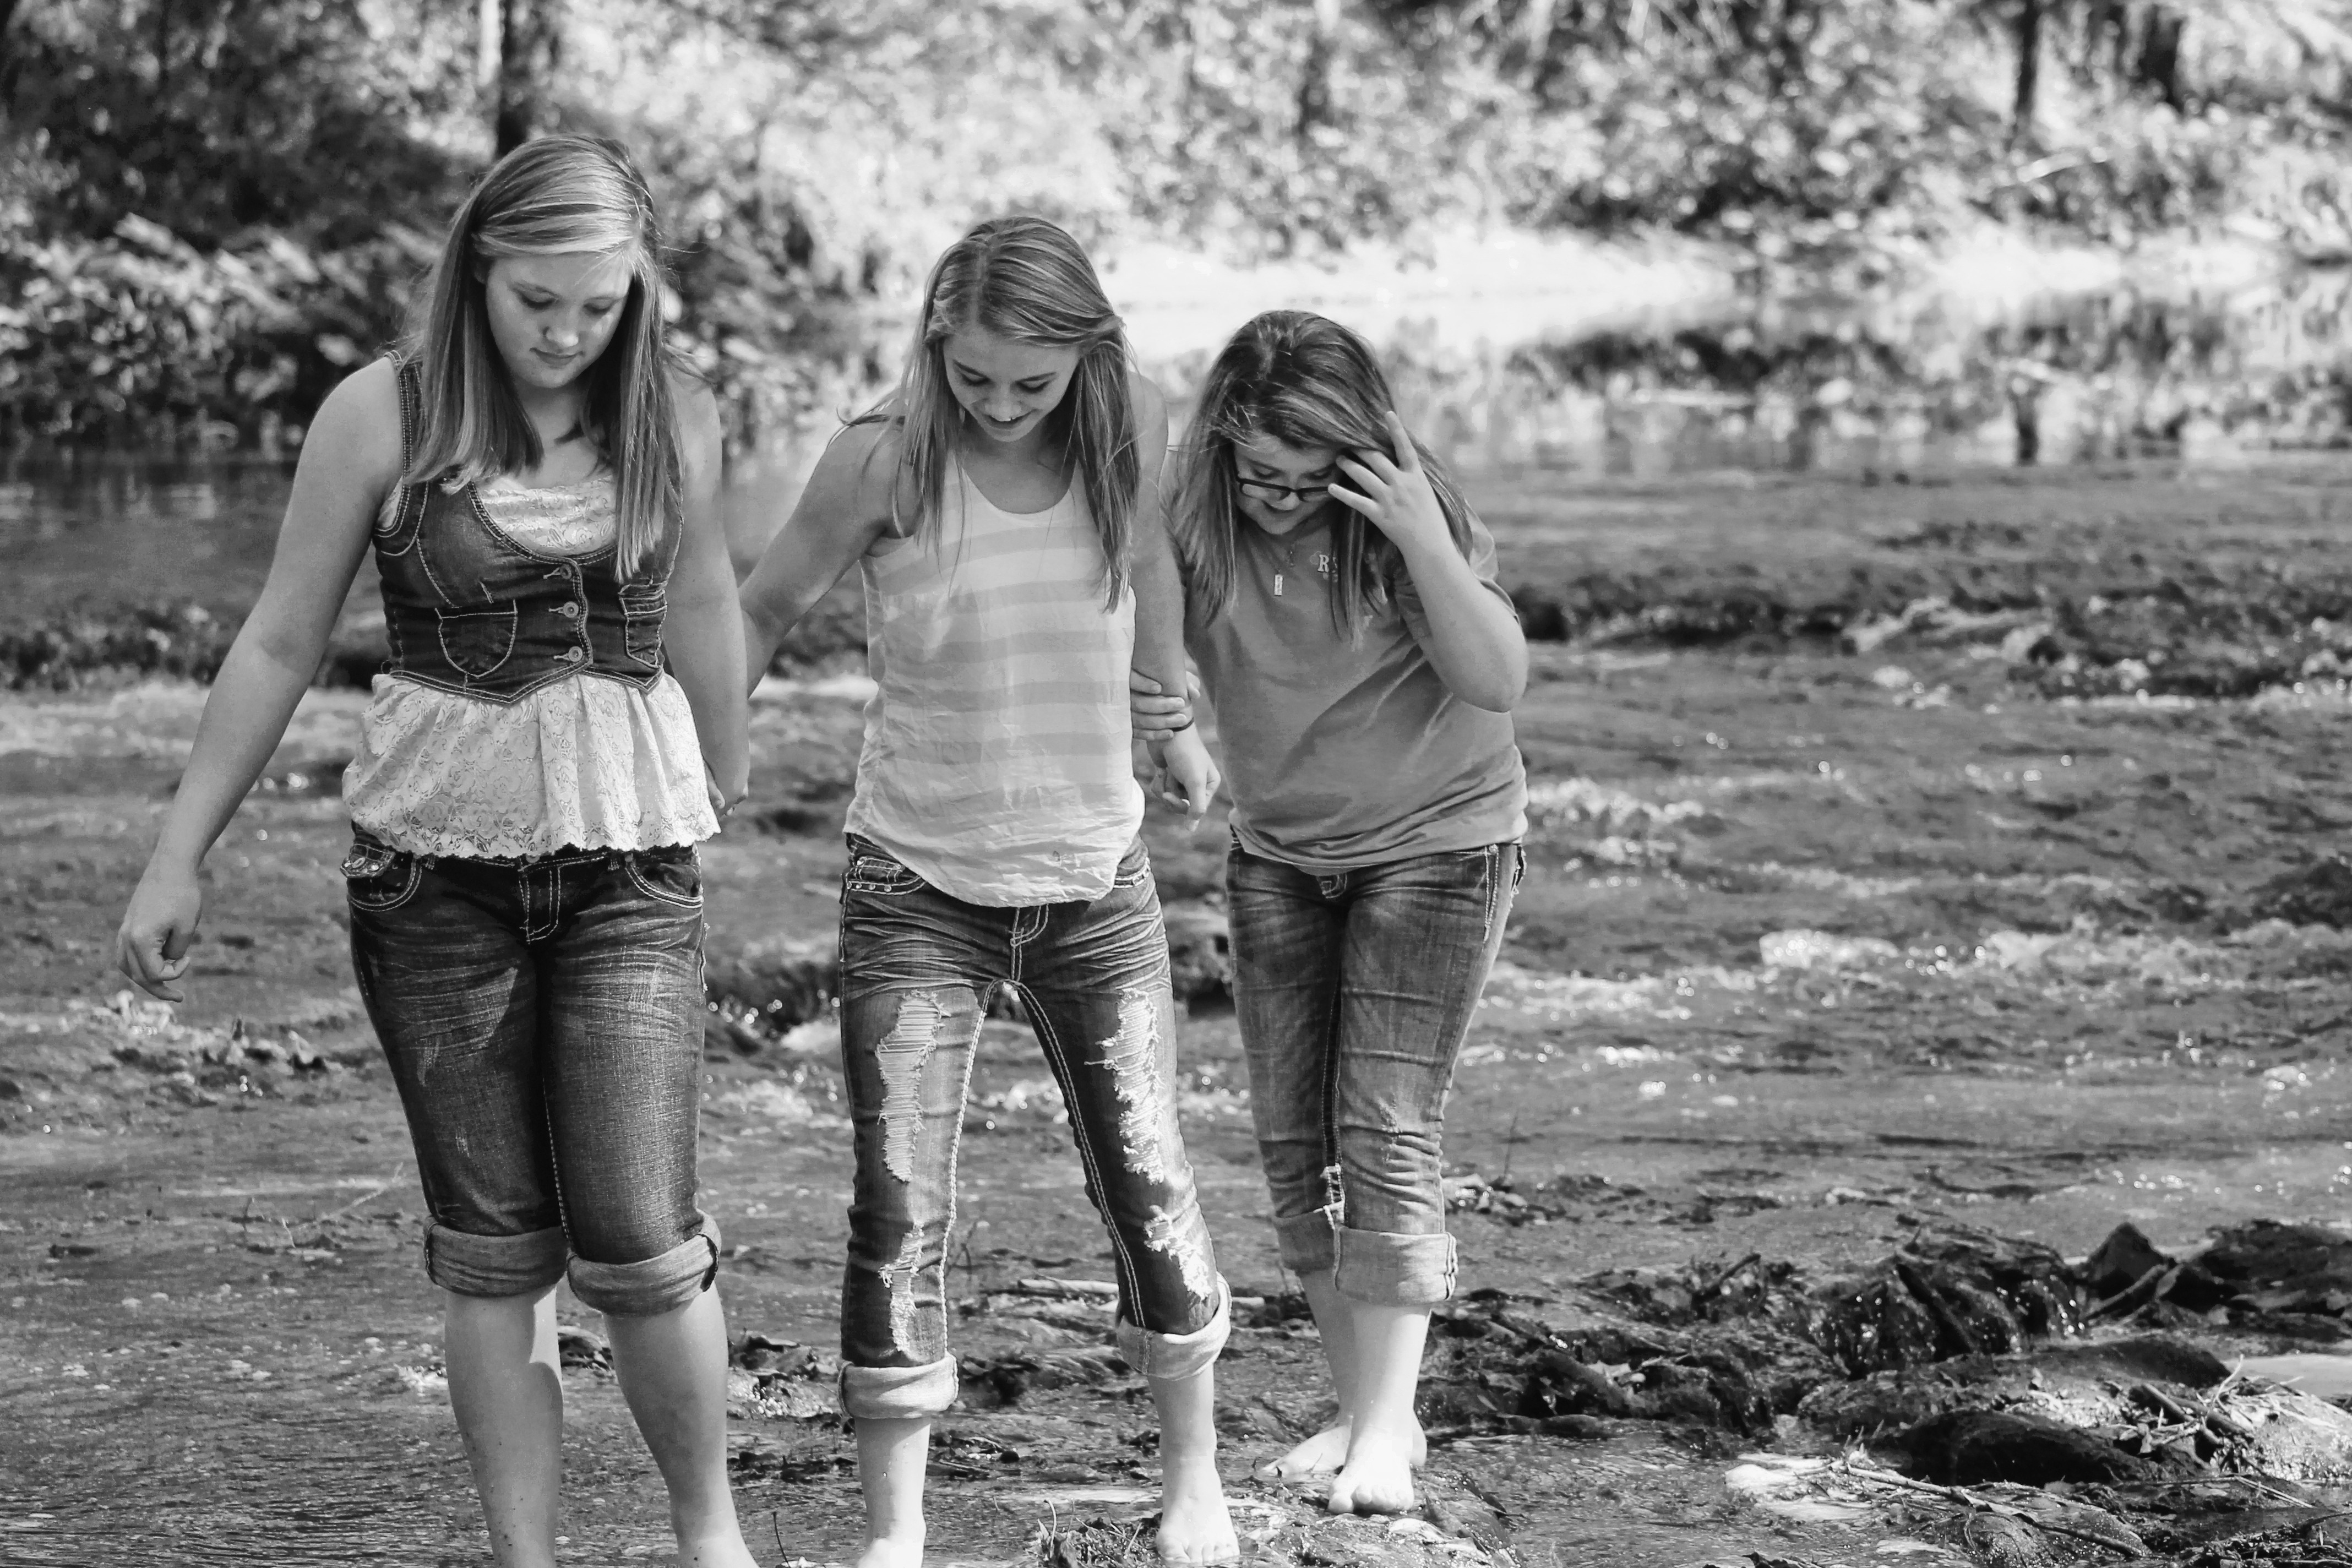
tree, water, grass, walking, black and white, people, plant, girl, photography, recreation, child, human, friendship, monochrome, family, girls, fun, friends, happiness, photograph, style, best friends, monochrome photography